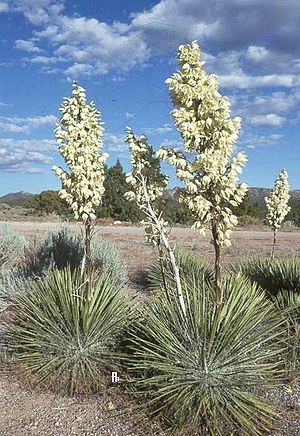
Yucca / Galerie
Slægtens danske navn er egentlig Yucca, men mange overfører navnet fra én af arterne, så slægtens populært kaldes for Palmelilje. Det er planter af Agave-familien med træagtig stamme, smalle stive blade og store grønlighvide hængende blomster. Visse arter afgiver yuccafibre som kan bruges i tekstilfabrikation, og en 5-6 arter bruges i fremstillingen af den alkoholiske drik tequila.